Emirate of Sharjah

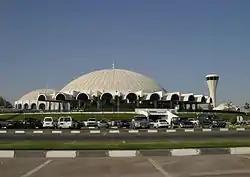
Sharjah International Airport

Sharjah has long invested considerable resources in building a strong cultural identity and heritage and was named in 1998 as UNESCO's 'Arab Capital of Culture', an event commemorated by a large pillar erected opposite the Sharjah Desert Park and Arabian Wildlife Centre between Sharjah and Dhaid cities. This monument was moved to a new location at the entrance to Sharjah's University City, where it was joined by a monument to Sharjah's 2014 nomination as Islamic Culture Capital by the Islamic Educational, Scientific and Cultural Organization (ISESCO), a specialised institution of the Organization of Islamic Cooperation (OIC) in the fields of Education, Science and Culture.